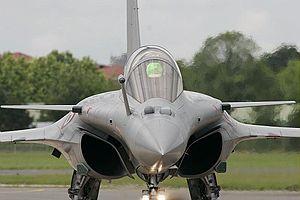
En optronique militaire, la veille infrarouge consiste à équiper un navire ou un avion de détecteurs sensibles à la chaleur, pour repérer les menaces ou localiser de façon précise des cibles.
2005 par pays en Europe - 2006 par pays en Europe - 2007 par pays en Europe - 2008 par pays en Europe - 2009 par pays en Europe
Belgique : Yves Leterme démissionne de son poste de formateur.
Le capteur optronique secteur frontal est un équipement du Rafale.
Même si la « course aux armements » de la guerre froide a été remplacée par des risques de guerres asymétriques comme la guerilla ou le terrorisme, les armées continuent de se doter d'avions toujours plus performants qui profitent des dernières technologies.